Wojciech Fangor

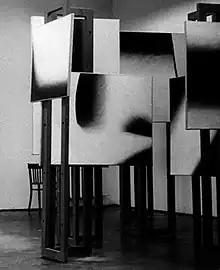

By 1958, Fangor had begun developing his distinct visual idiom that incorporated and combined large areas of blurred in a variety of quasi-geometrical, abstract forms, initially painted in black and white. It was the foundation of his subsequent artistic experiments, "where color, light, space, and a temporal perception remained fundamental aspects of pictorial expression." These ideas were reflected in Fangor's first "painting environment," an exhibition space that incorporated paintings into the surrounding environment, titled "Studium przestrzeni" ("Study of Space") (1958) designed together with Stanisław Zamecznik at Salon Nowej Kultury in Warsaw.